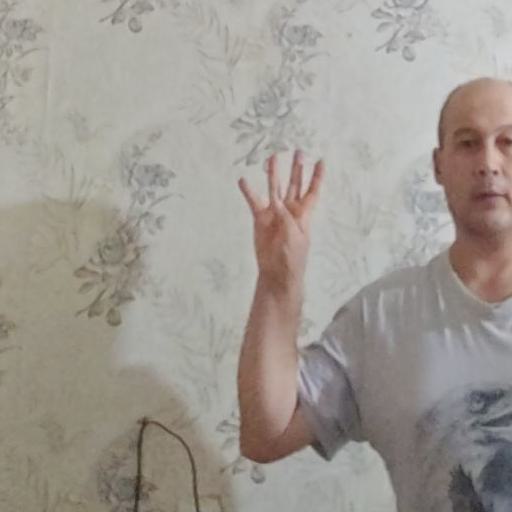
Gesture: four